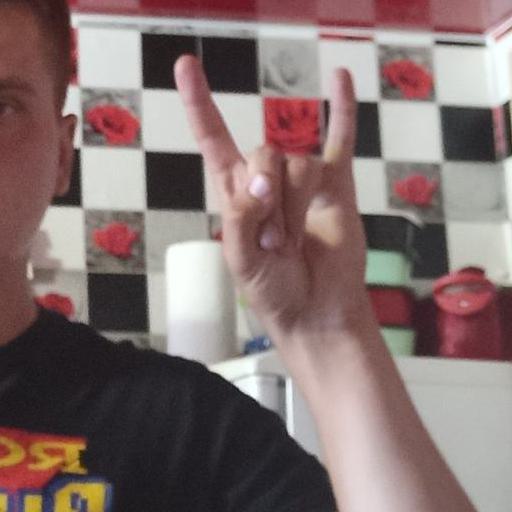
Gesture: rock